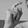
ASL letter: X